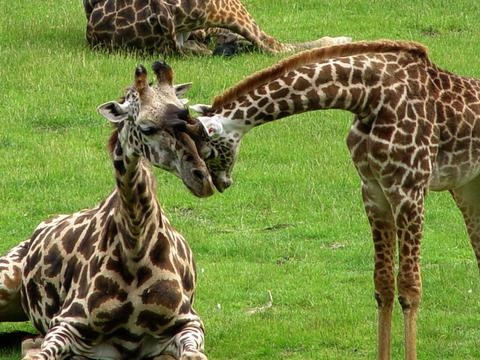
there are two giraffes that are embracing together on a field
A giraffe presses his head against another giraffe.
A baby giraffe rubbing heads with an adult giraffe.
Some very pretty giraffes in a grassy field.
A baby giraffe nuzzles it's head against the cheek of an adult.
a baby giraffe rubbing its head on an adult giraffe